Abbey of the Dormition

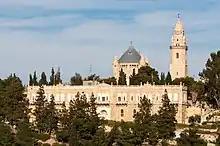
Dormition Abbey behind Greek Hagias Zion Convent

A monastic order known as the "Abbey of Our Lady of Mount Zion" was established at the site in the 12th century, with a church built on the ruins of the earlier demolished Byzantine church. The 12th century church was again destroyed in the 13th century, and the monks moved to Sicily. The order was eventually absorbed into the Jesuits in 1617 (the Congregation of Notre-Dame de Sion is an unrelated monastic order founded in 1843).